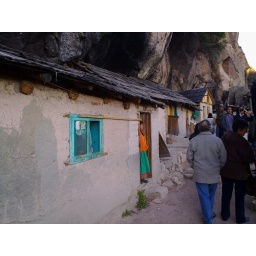
Town in the canyon wall